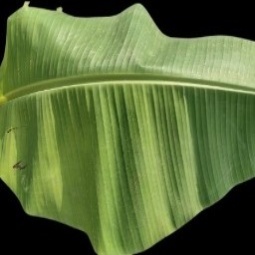
Label: Sulphur